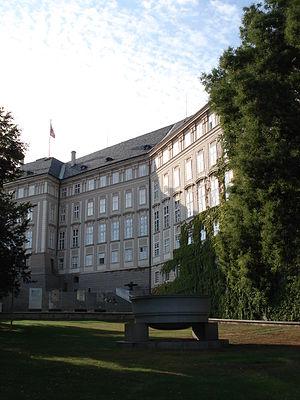
Chateau de Prague, Jardins sur les remparts - vasque monolithique en granit (architectes: pour la facade: Niccolo Pacassi
Le château de Prague est le château fort où les rois de Bohême, les empereurs du Saint-Empire romain germanique, les présidents de la République tchécoslovaque, puis de la Tchéquie, siègent ou ont siégé. Les joyaux de la couronne de Bohême y sont conservés. Le Livre Guinness des records l'a classé comme étant le plus grand château ancien du monde ; il a en effet une emprise au sol de 570 mètres de long sur 130 de large.